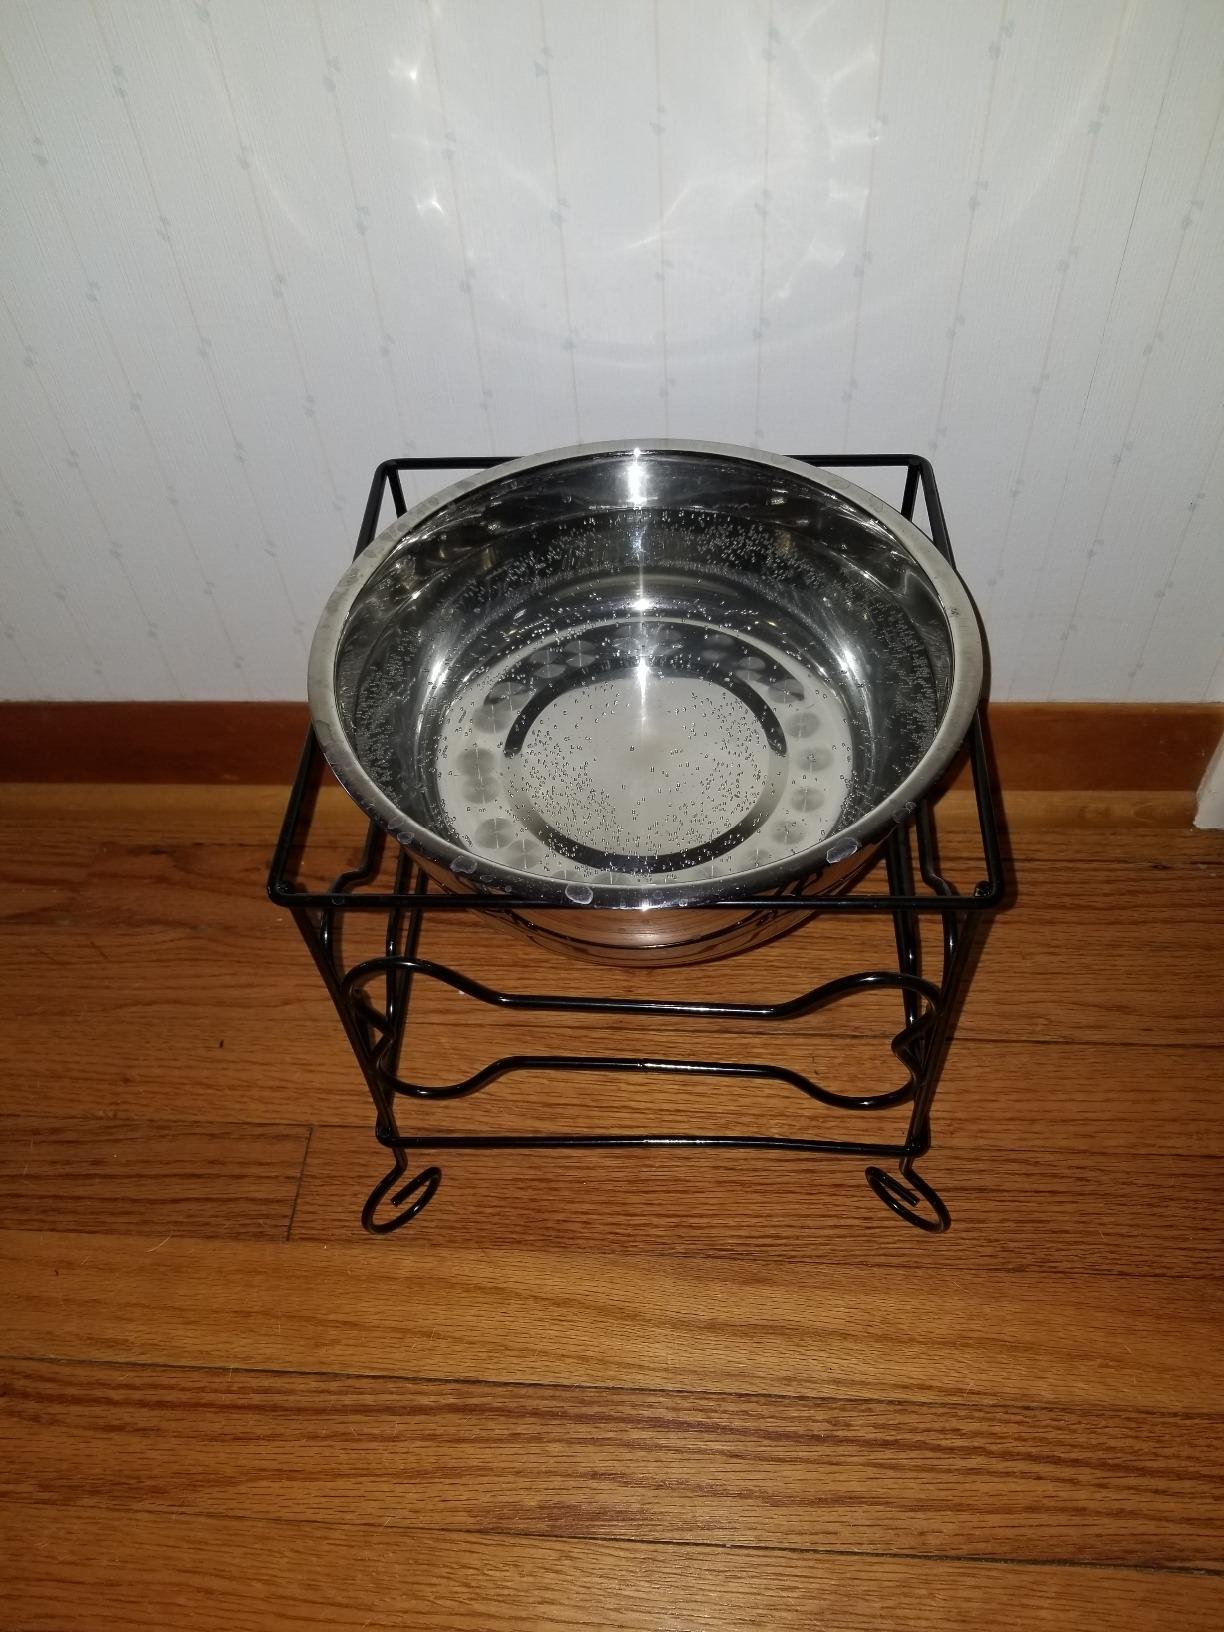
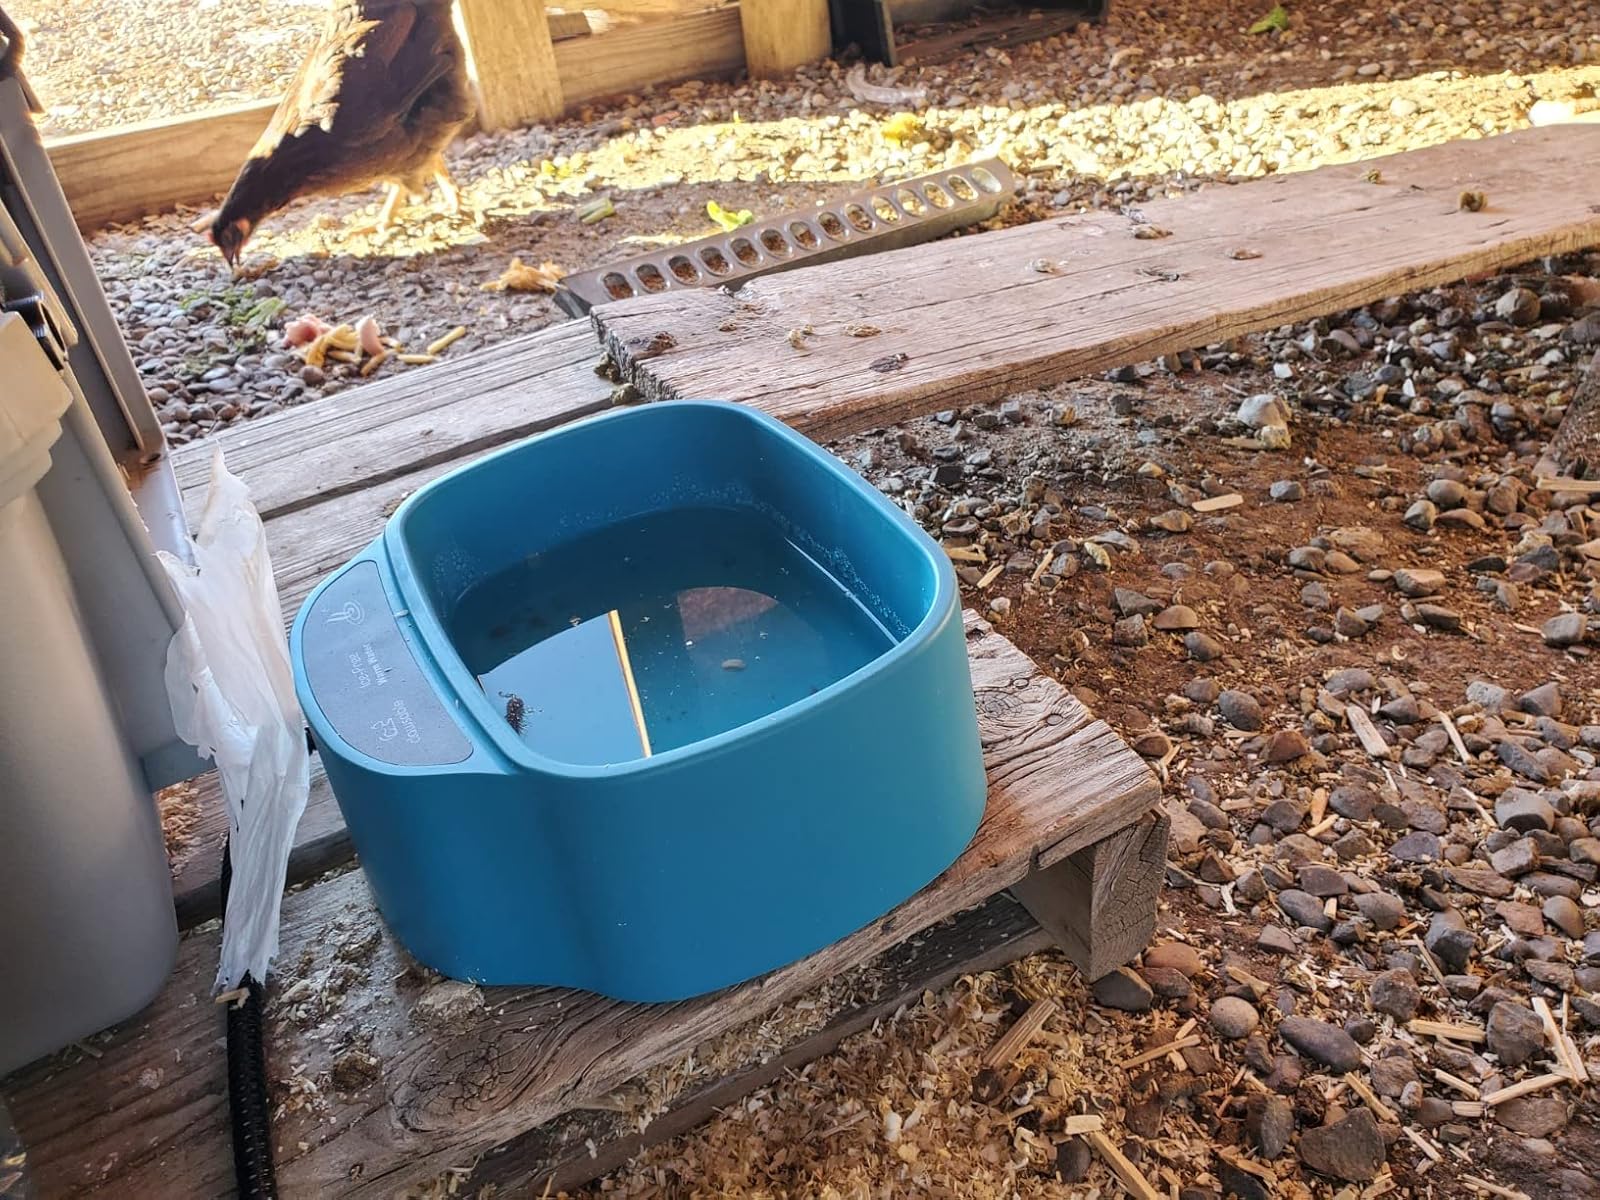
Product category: items_bowl
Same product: no